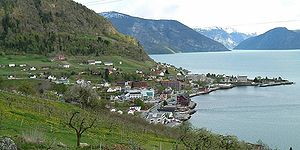
Vestland / Byer
Hermansverk bliver sæde for fylkesmandsembedets ledelse.
Vestland er navnet på det nye fylke som blev oprettet 1. januar 2020 da Hordaland og Sogn og Fjordane fylker i Vestnorge blev lagt sammen. Hornindal kommune blev samme dato en del af Volda kommune i Møre og Romsdal fylke.